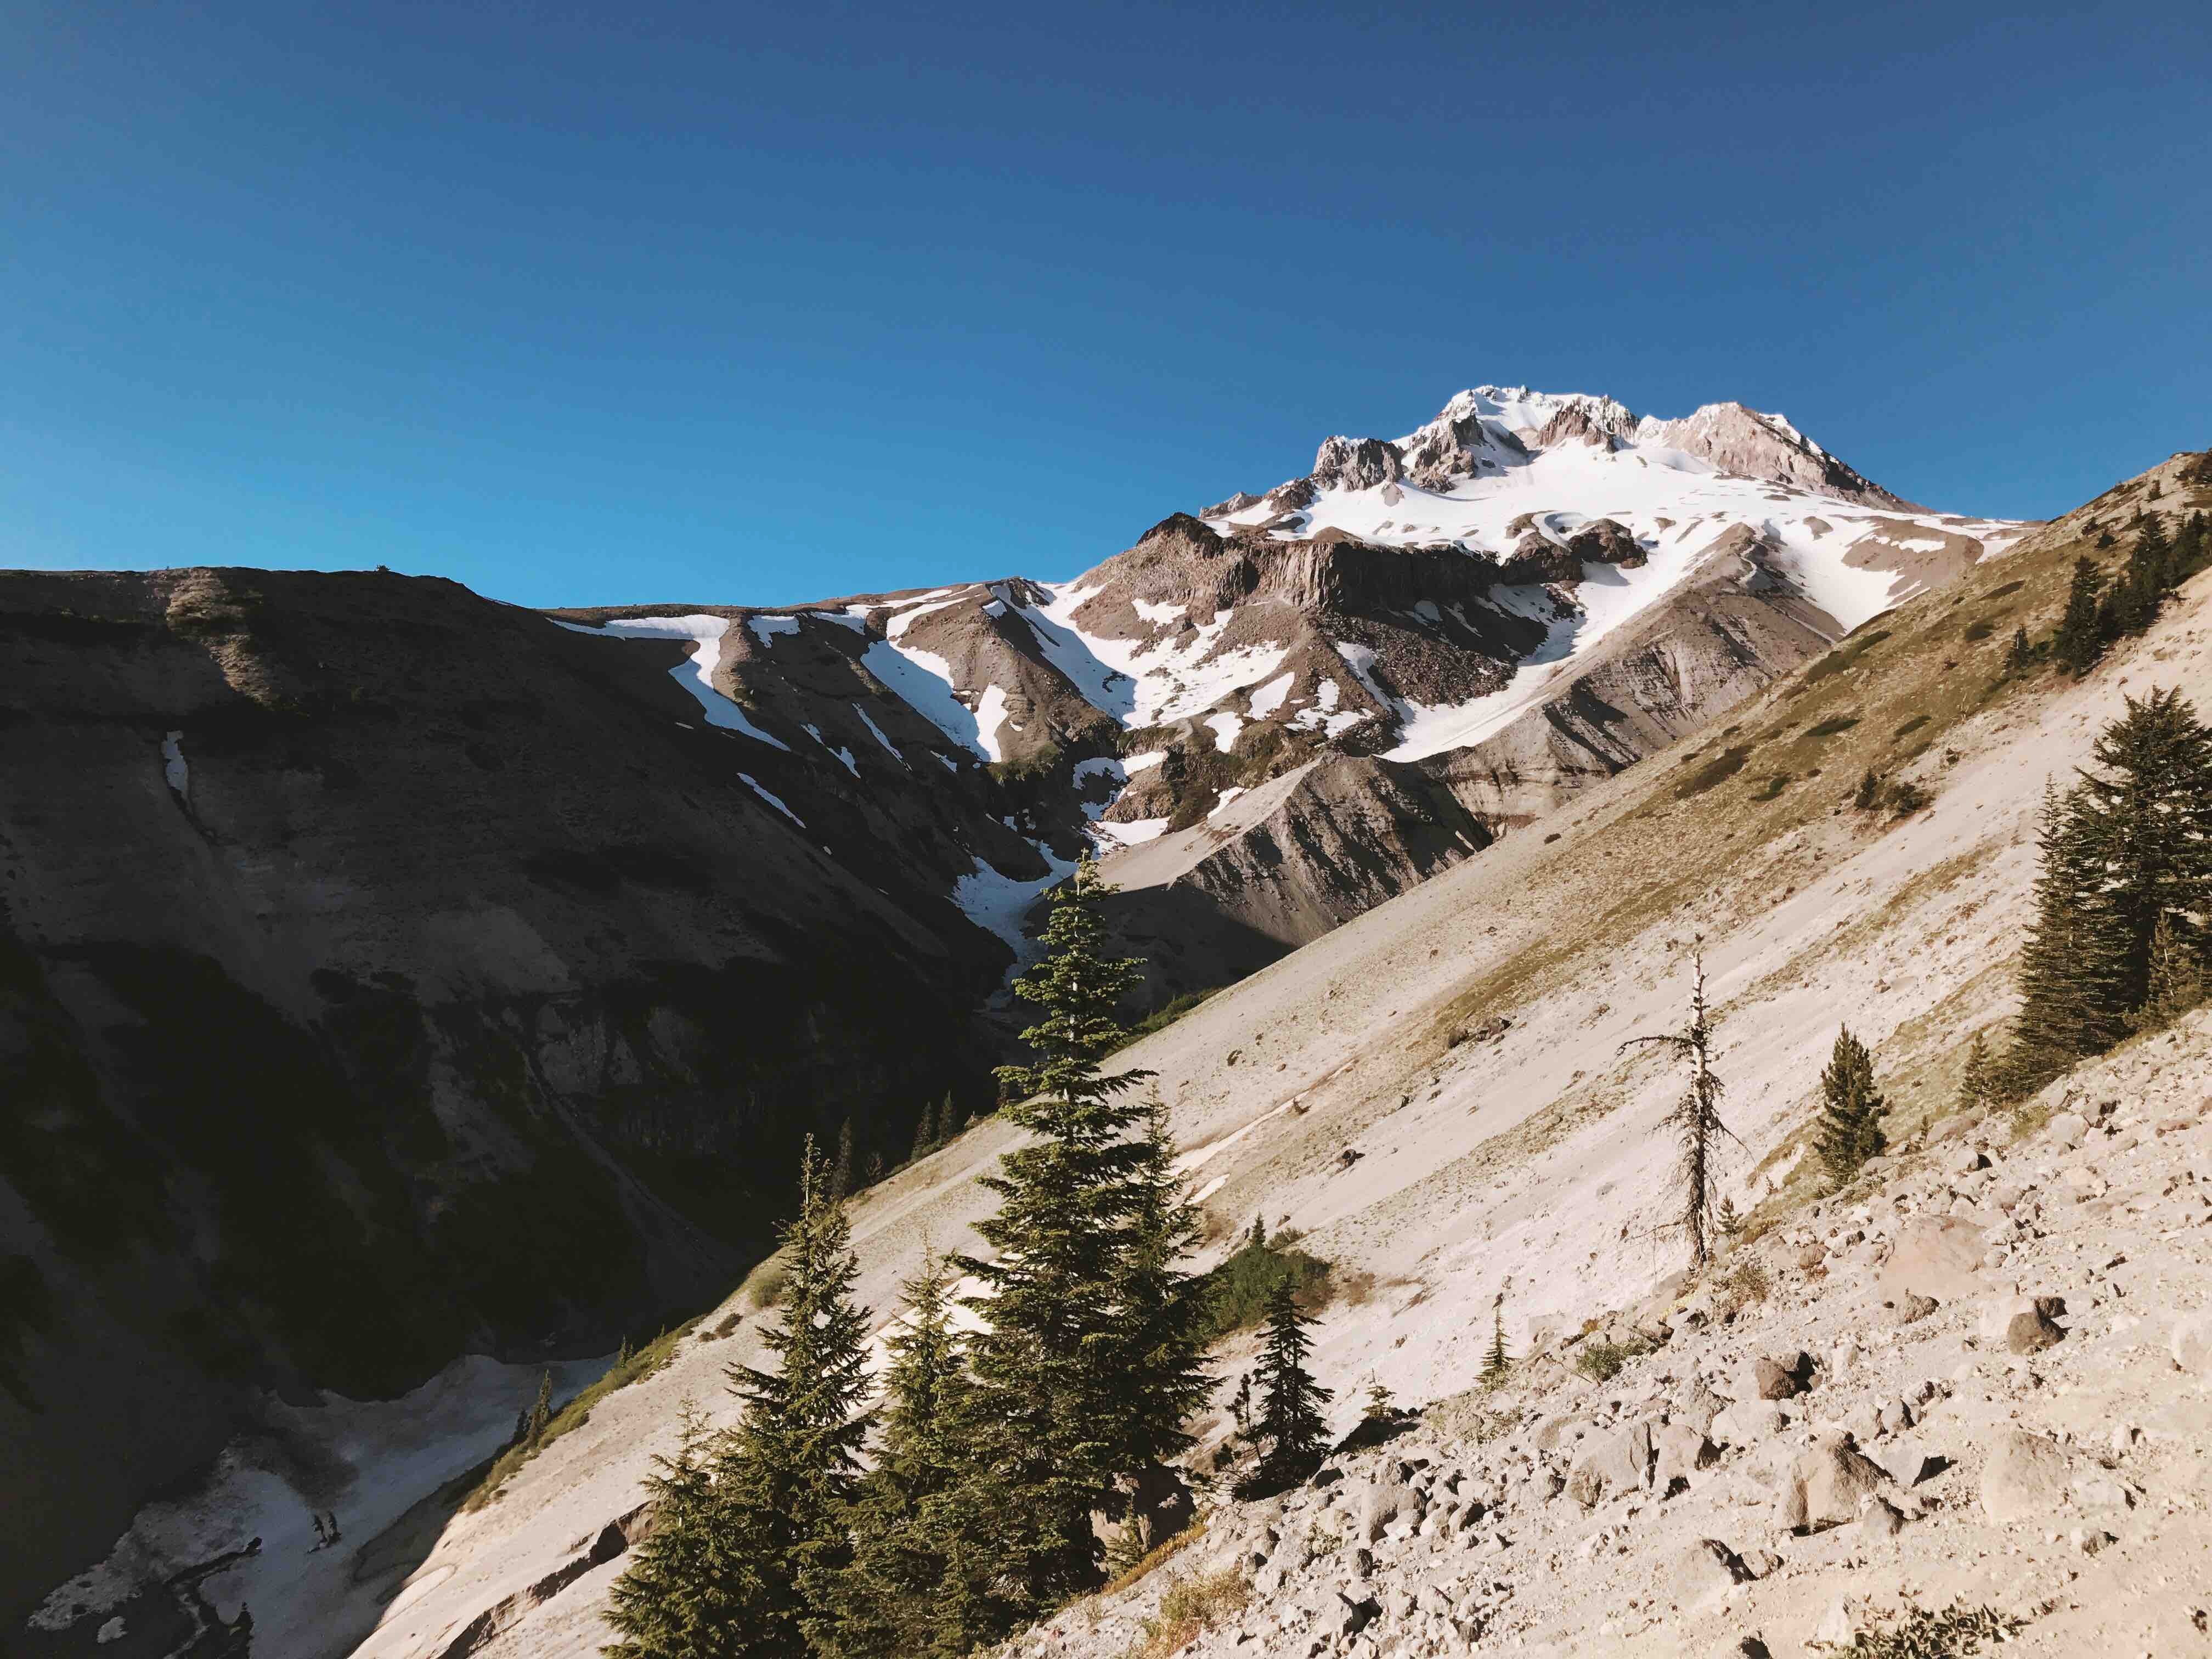
landscape, rock, wilderness, mountain, winter, sky, valley, mountain range, formation, terrain, national park, ridge, summit, massif, geology, alps, badlands, plateau, escarpment, cirque, elevation, moraine, batholith, mountain pass, mountainous landforms, glacial landform, geological phenomenon, ar te